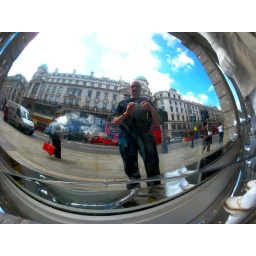
Lots of super-reflective spheres in the window of s Regent Street clothing shop, largely camouflaging and overshadowing the merchandise.